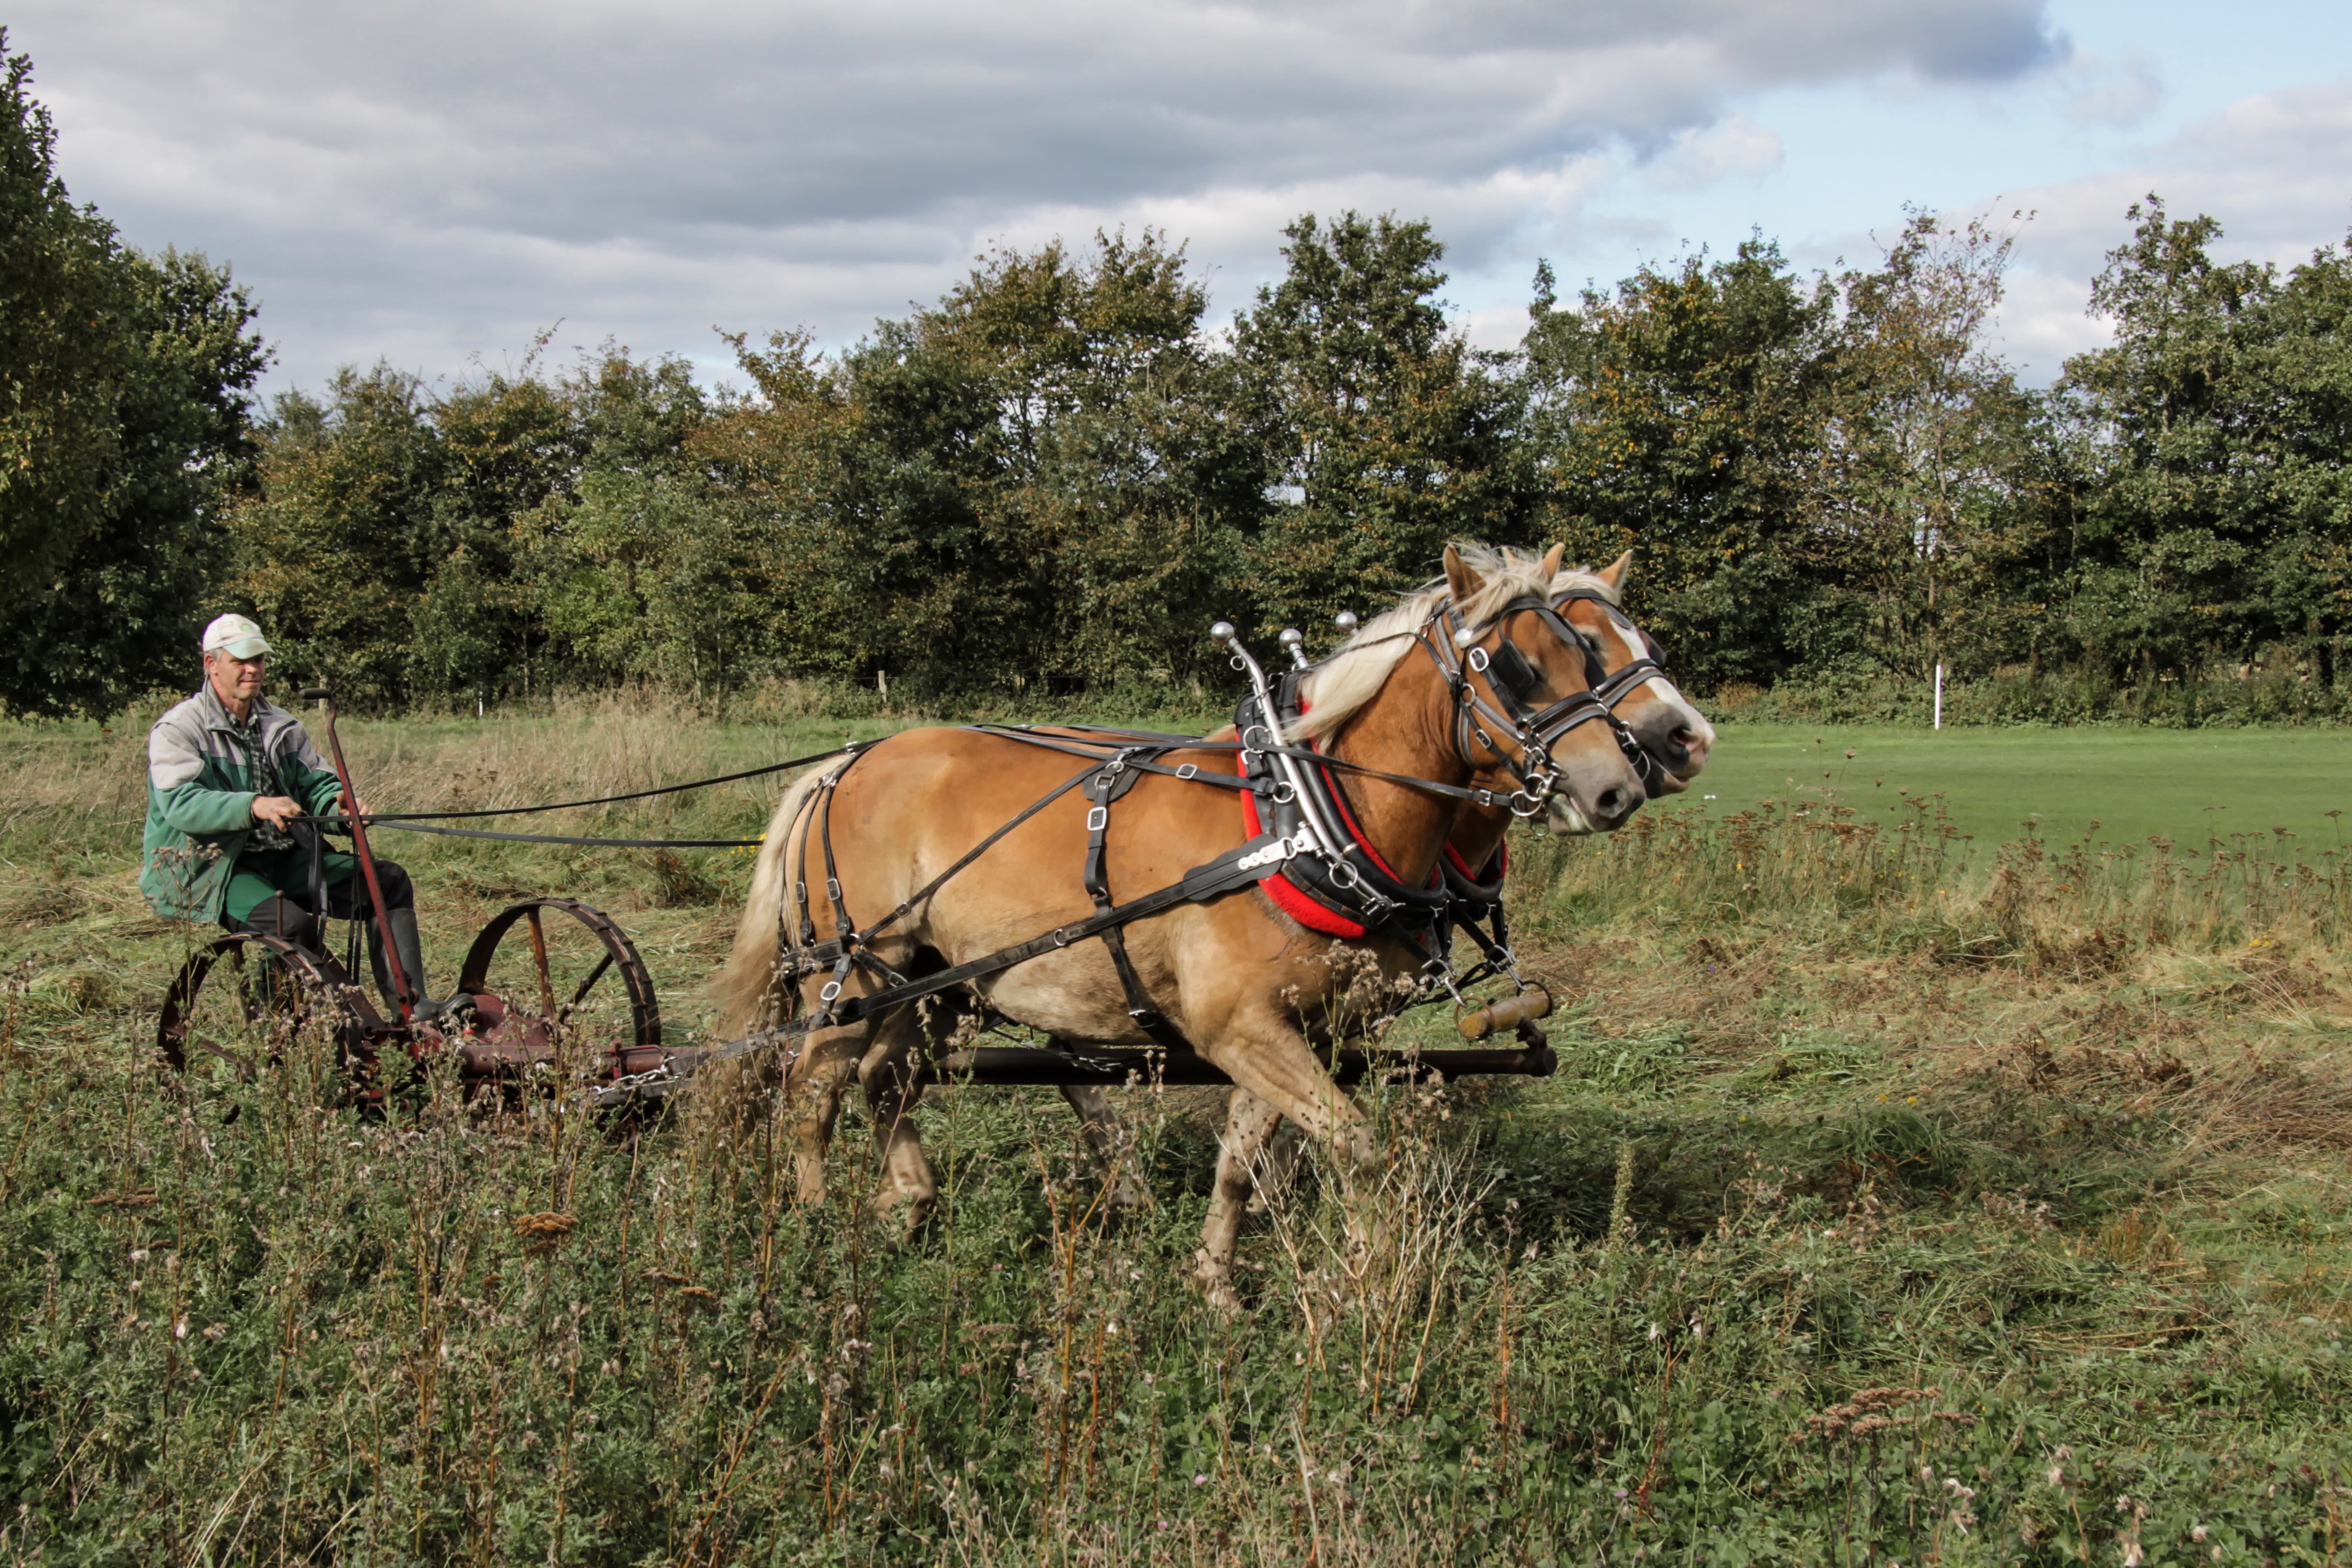
grass, farm, meadow, vehicle, pasture, ranch, horse, horses, mare, carriage, rural area, pack animal, lawn mowing, haflinger, mccormick mower, trail riding, horse like mammal, horse harness, horse and buggy